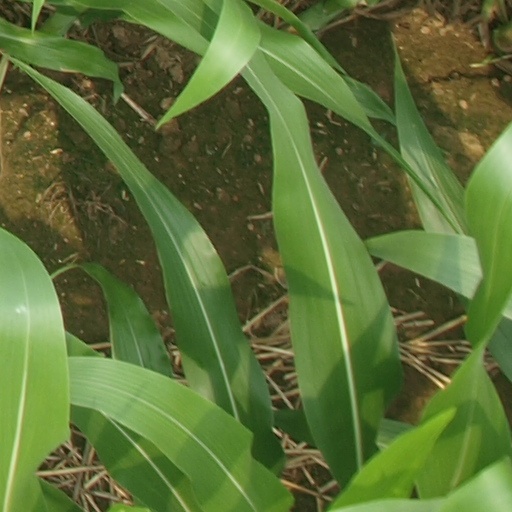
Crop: maize; corn